Susan Saint James

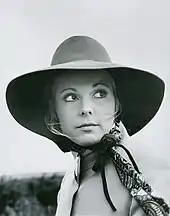
Saint James as Peggy Maxwell in the television series "The Name of the Game", 1969.

In 1967, Saint James had a small part in the pilot episode of the Robert Wagner crime-caper series "It Takes a Thief". This led to a recurring role playing a new character, Charlene "Chuck" Brown, Alexander Mundy's fellow thief and "casual" love interest. She was featured in four episodes of the series from 1968 to 1970. She went on to appear in the pilot episode of the western series "Alias Smith and Jones" (1971).